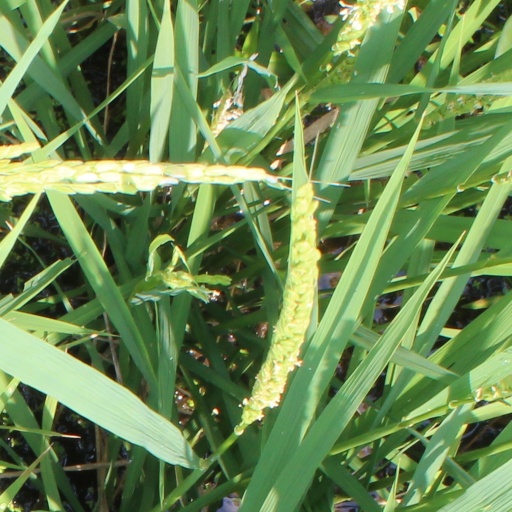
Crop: rice